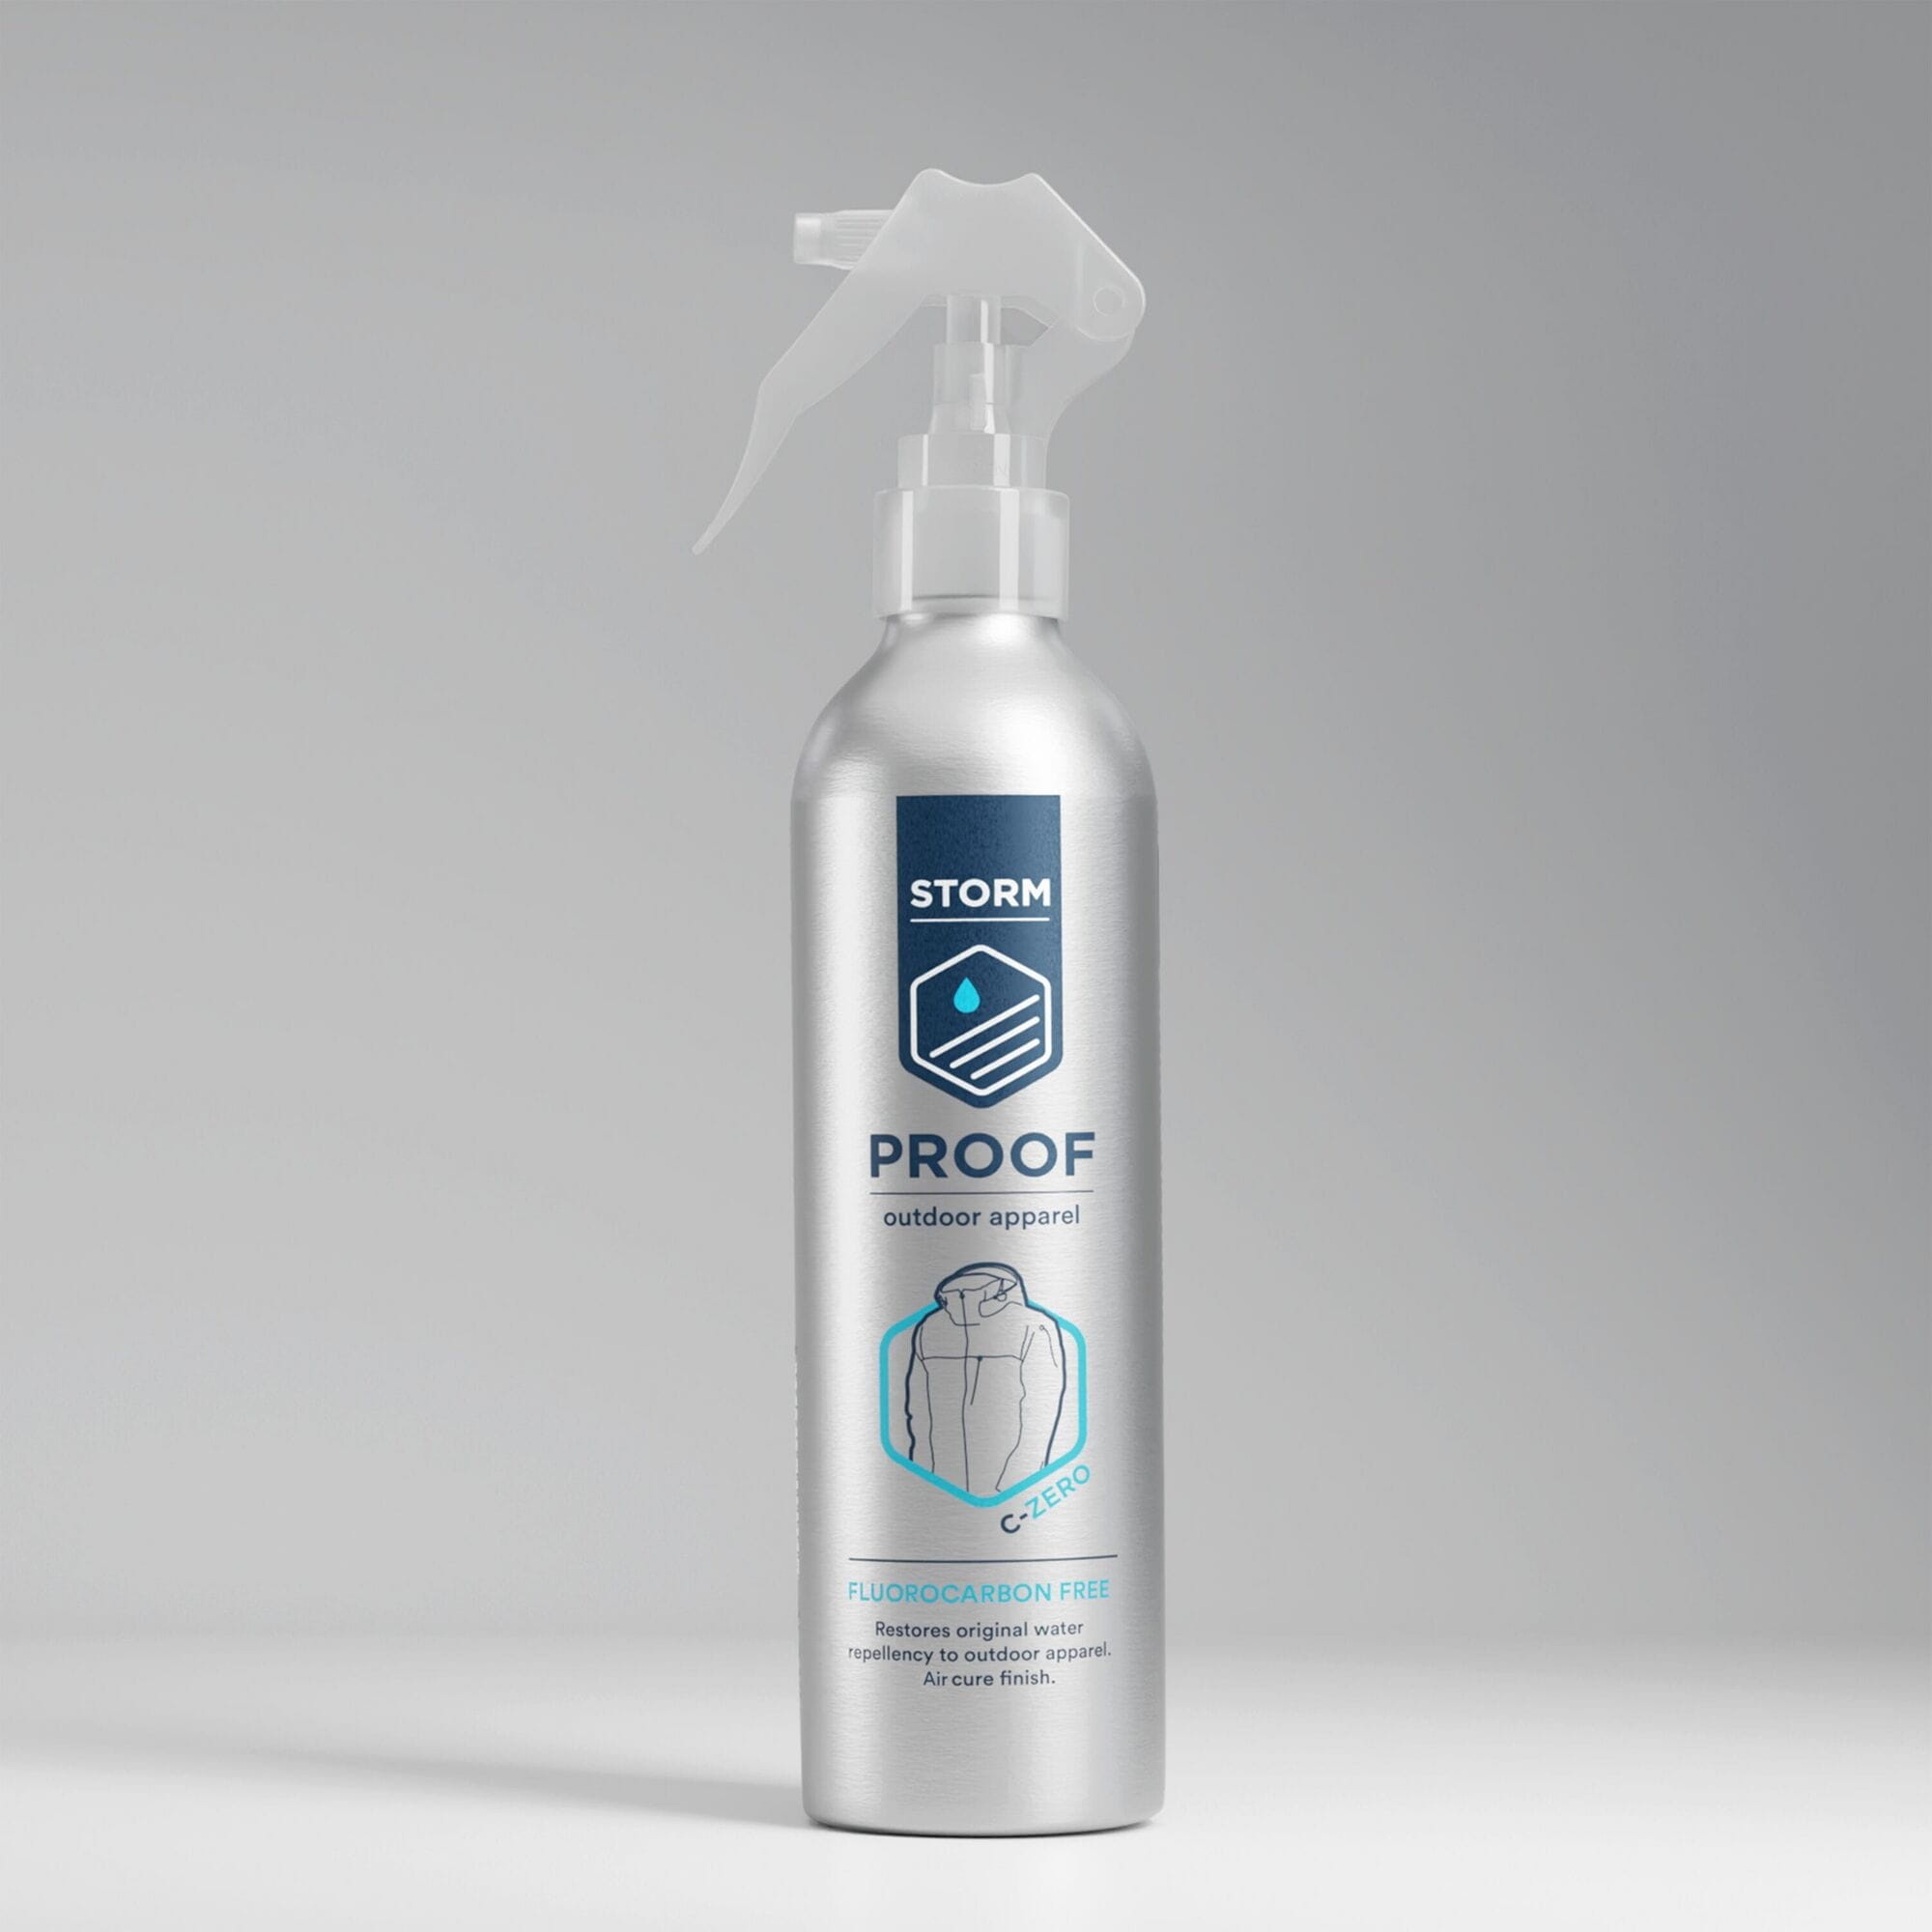
STORM Spray Proofer 6 x 225ml
As an item of technical gear gets used, the surface treatment that repels the water - the Durable Water Repellent coating (DWR), starts to age and becomes damaged. Our direct spray Proofer contains no harmful PFC's and offers an excellent level of performance especially on the most vulnerable areas Applying this product revitalises a garment to as close as possible original DWR performance. To check if an item requires a little extra DWR then a simple test can be done, drip water on the other surface of the garment and if this run off then the DWR is working fine, if it clings to the surface or dampens the surface and the colour darkens then the addition of a Proofer would be worth while The proof requires a quick tumble or iron once it has been line dried for the heat to activate the DWR finish Use STORM Apparel Proofer to refresh your garment - restores original finish to waterproof garments and equipment leaving a patented abrasion resistant eco friendly finish PFC Free formula Suitable for all outdoor wear textiles Heat Curing and Abrasion resistant 225ml tin with spay nozzle for direct application to the most vulnerable areas of your apparel Trade pack contains 6 x 225ml tins Directions for use: Recommend first - clean garment if required with Storm wash. Use proofer on damp or dry fabric. Shake bottle and spray evenly from a distance of 10 - 15 cm. Rubbing over with a clean cloth dampened with Proofer ensures better performance and reduces runs. Allow to drip dry then finish drying in a warm environment Contains: Polyurethane, Polymers, Cationic Safe use: CAUTION: Keep out of reach of children. Avoid contact with eyes and prolonged contact with skin
Brand: Madison
Category: Home & Garden > Household Supplies > Household Cleaning Supplies > Fabric & Upholstery Protectors